Ceratocystidaceae

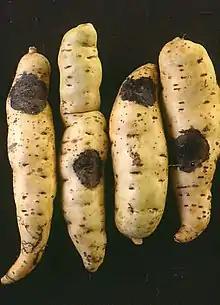
"Ceratocystis" black rot on sweet potatos.

The Ceratocystidaceae are a family of fungi in the class Sordariomycetes, subclass Hypocreomycetidae.